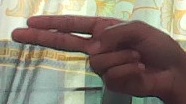
ASL sign: H